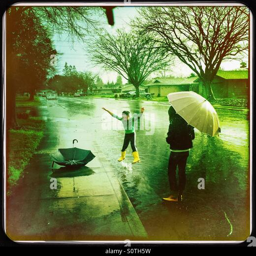
a girl and her brother play outside in the rain